Justin Trudeau

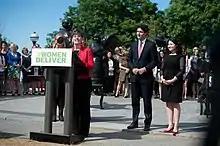
Trudeau with Maryam Monsef and Marie-Claude Bibeau at the 2019 Women Deliver event in Vancouver.

Following the election, Trudeau said he was undecided about seeking the leadership; months later on October 12 at Wilfrid Laurier University, he announced he would not seek the post because he had a young family. When interim leader Bob Rae, who was also seen as a frontrunner, announced he would not be entering the race in June 2012, Trudeau was hit with a "tsunami" of calls from supporters to reconsider his earlier decision to not seek the leadership.